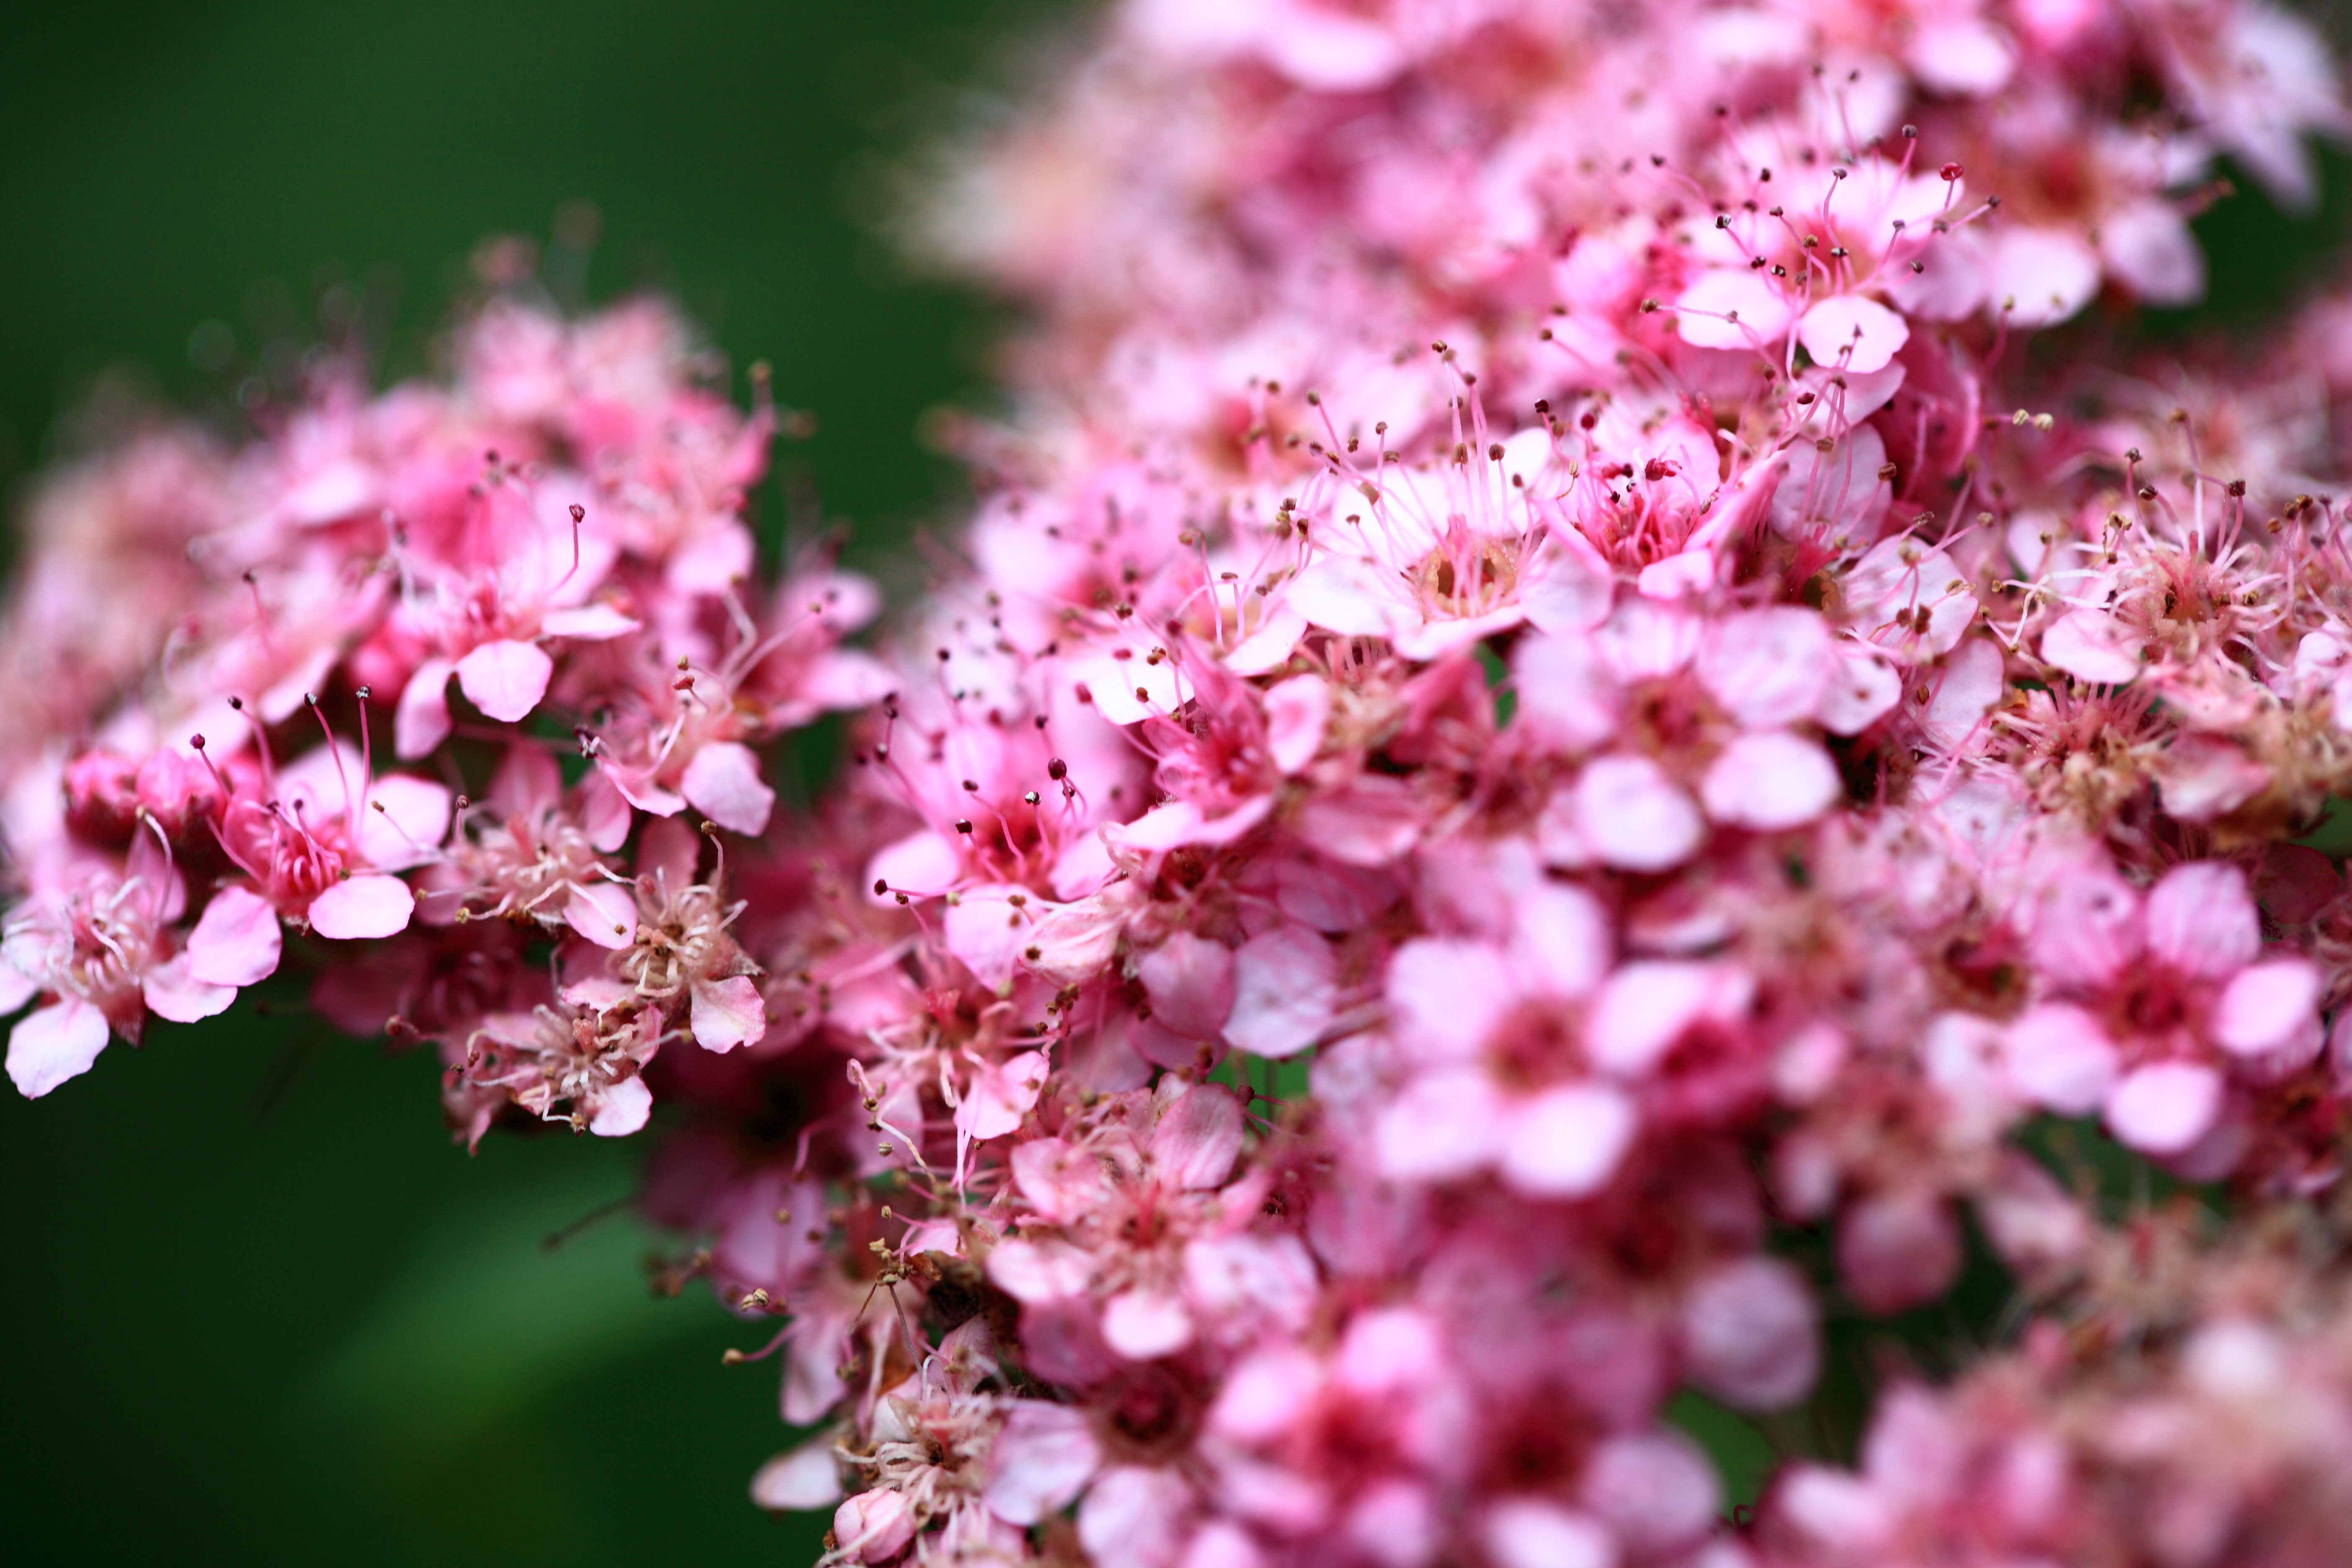
branch, blossom, plant, leaf, flower, petal, spring, high, produce, botany, pink, flora, cherry blossom, shrub, 5d, hires, japonica, markii, hi, res, resolution, spiraea, japanesespiraea, macro photography, flowering plant, land plant